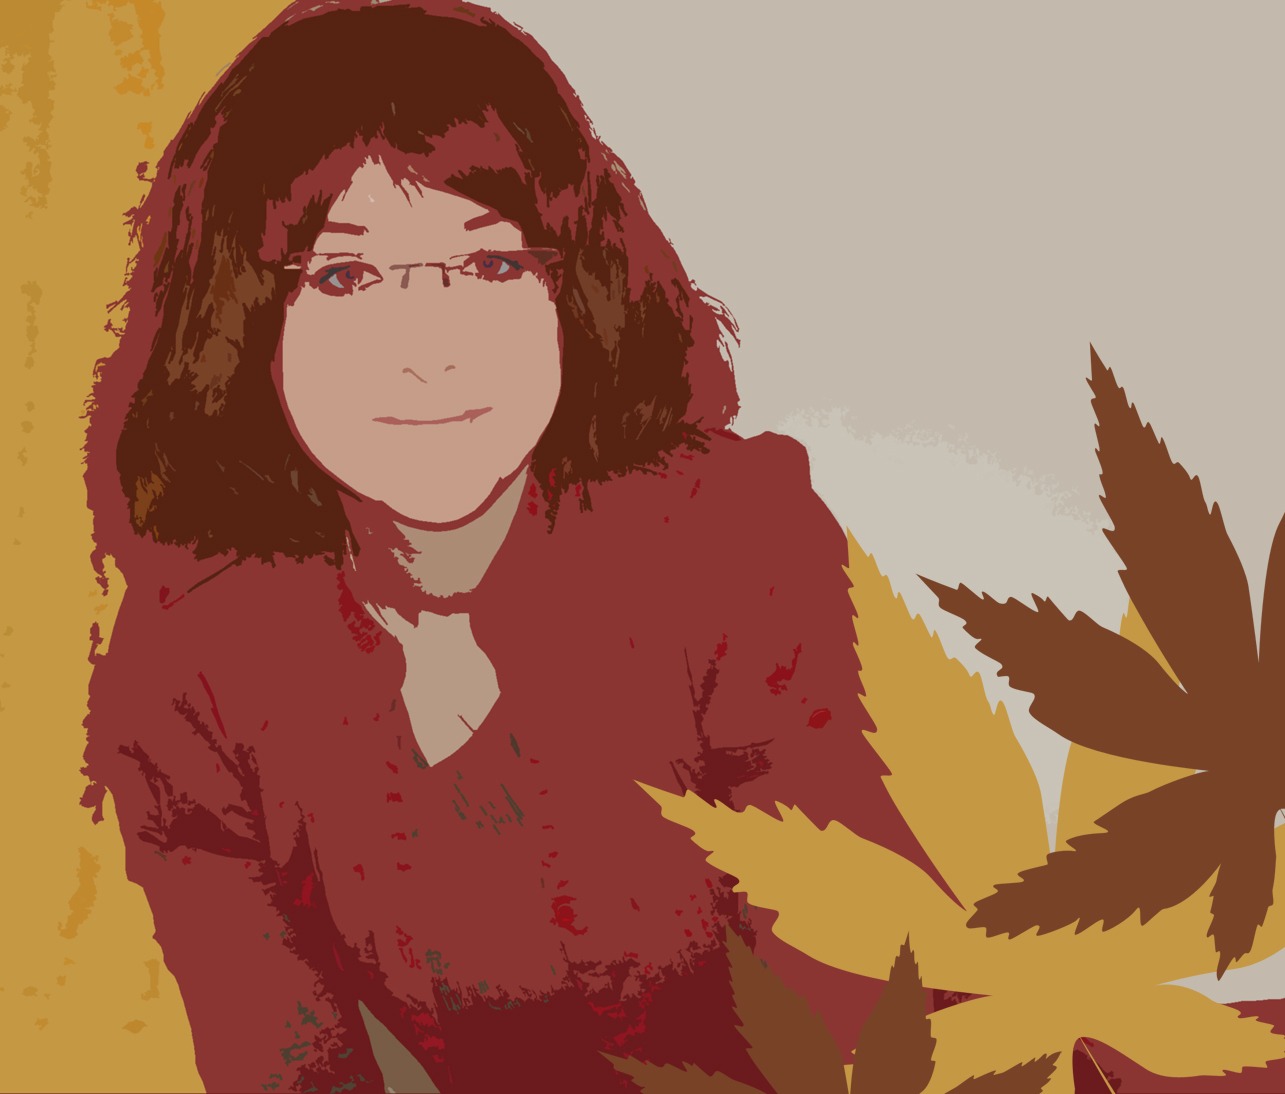
girl, woman, female, red, brown, yellow, paper, cutout, block, leaves, colour, sketch, drawing, illustration, cartoon